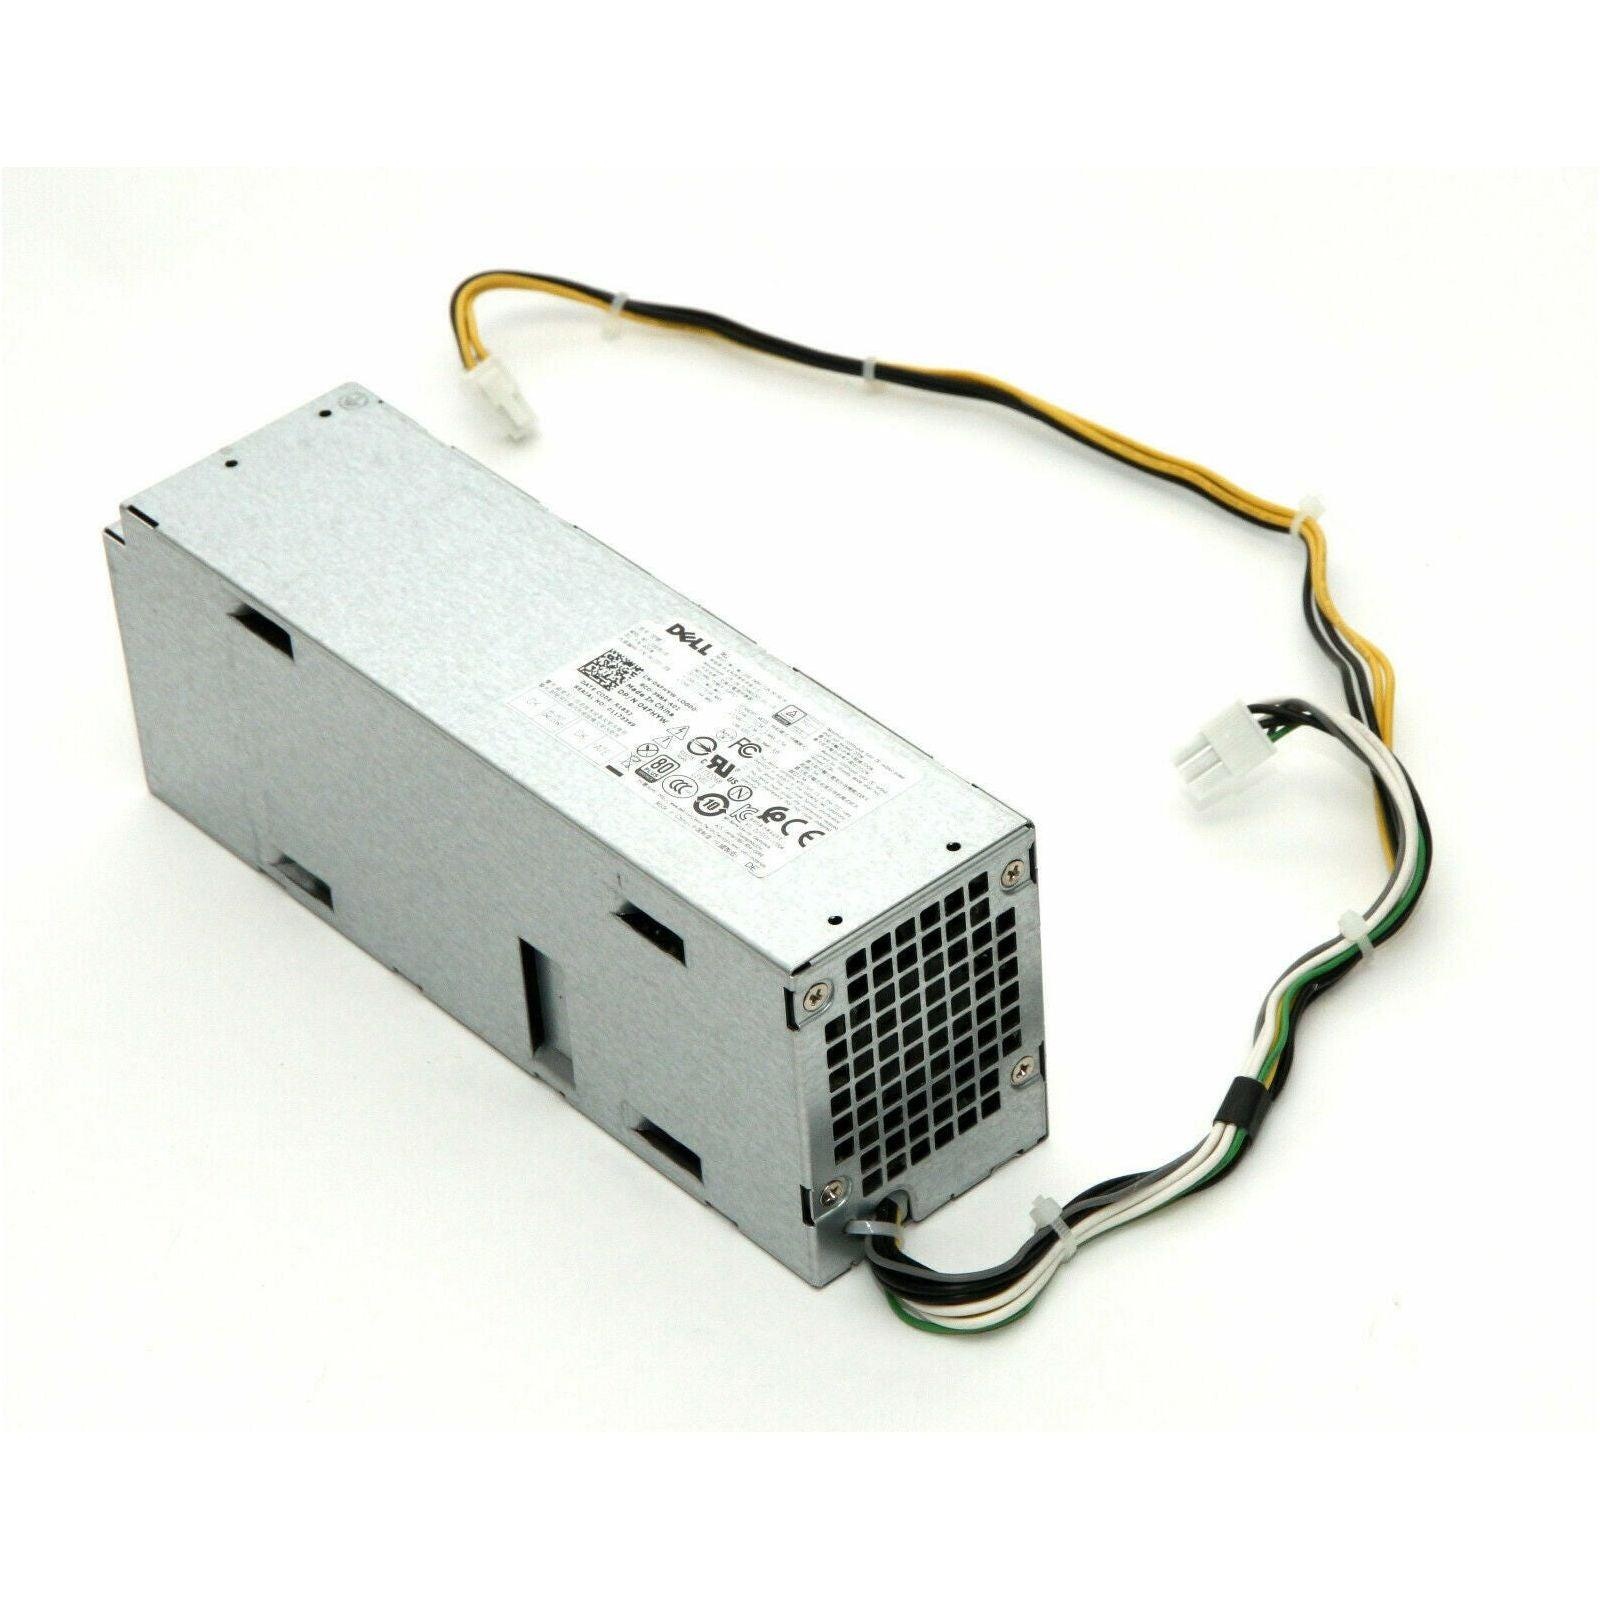
New Genuine Dell OptiPlex 3050 5050 SFF 180W Power Supply L180ES-01 2GXHK DN9CD MR5J6 N8D59 WWM46 82DRM 4 + 6 Pin
New Genuine Dell OptiPlex 3050 5050 SFF 180W Power Supply L180ES-01 2GXHK DN9CD MR5J6 N8D59 WWM46 82DRM 4 + 6 Pin Compatible Part #'s: L180ES-01 2GXHK DN9CD MR5J6 N8D59 WWM46 82DRM Compatible Models: For Dell OptiPlex 3050 5050
Brand: LaptopParts.ca
Category: Electronics > Electronics Accessories > Computer Components > Laptop Parts